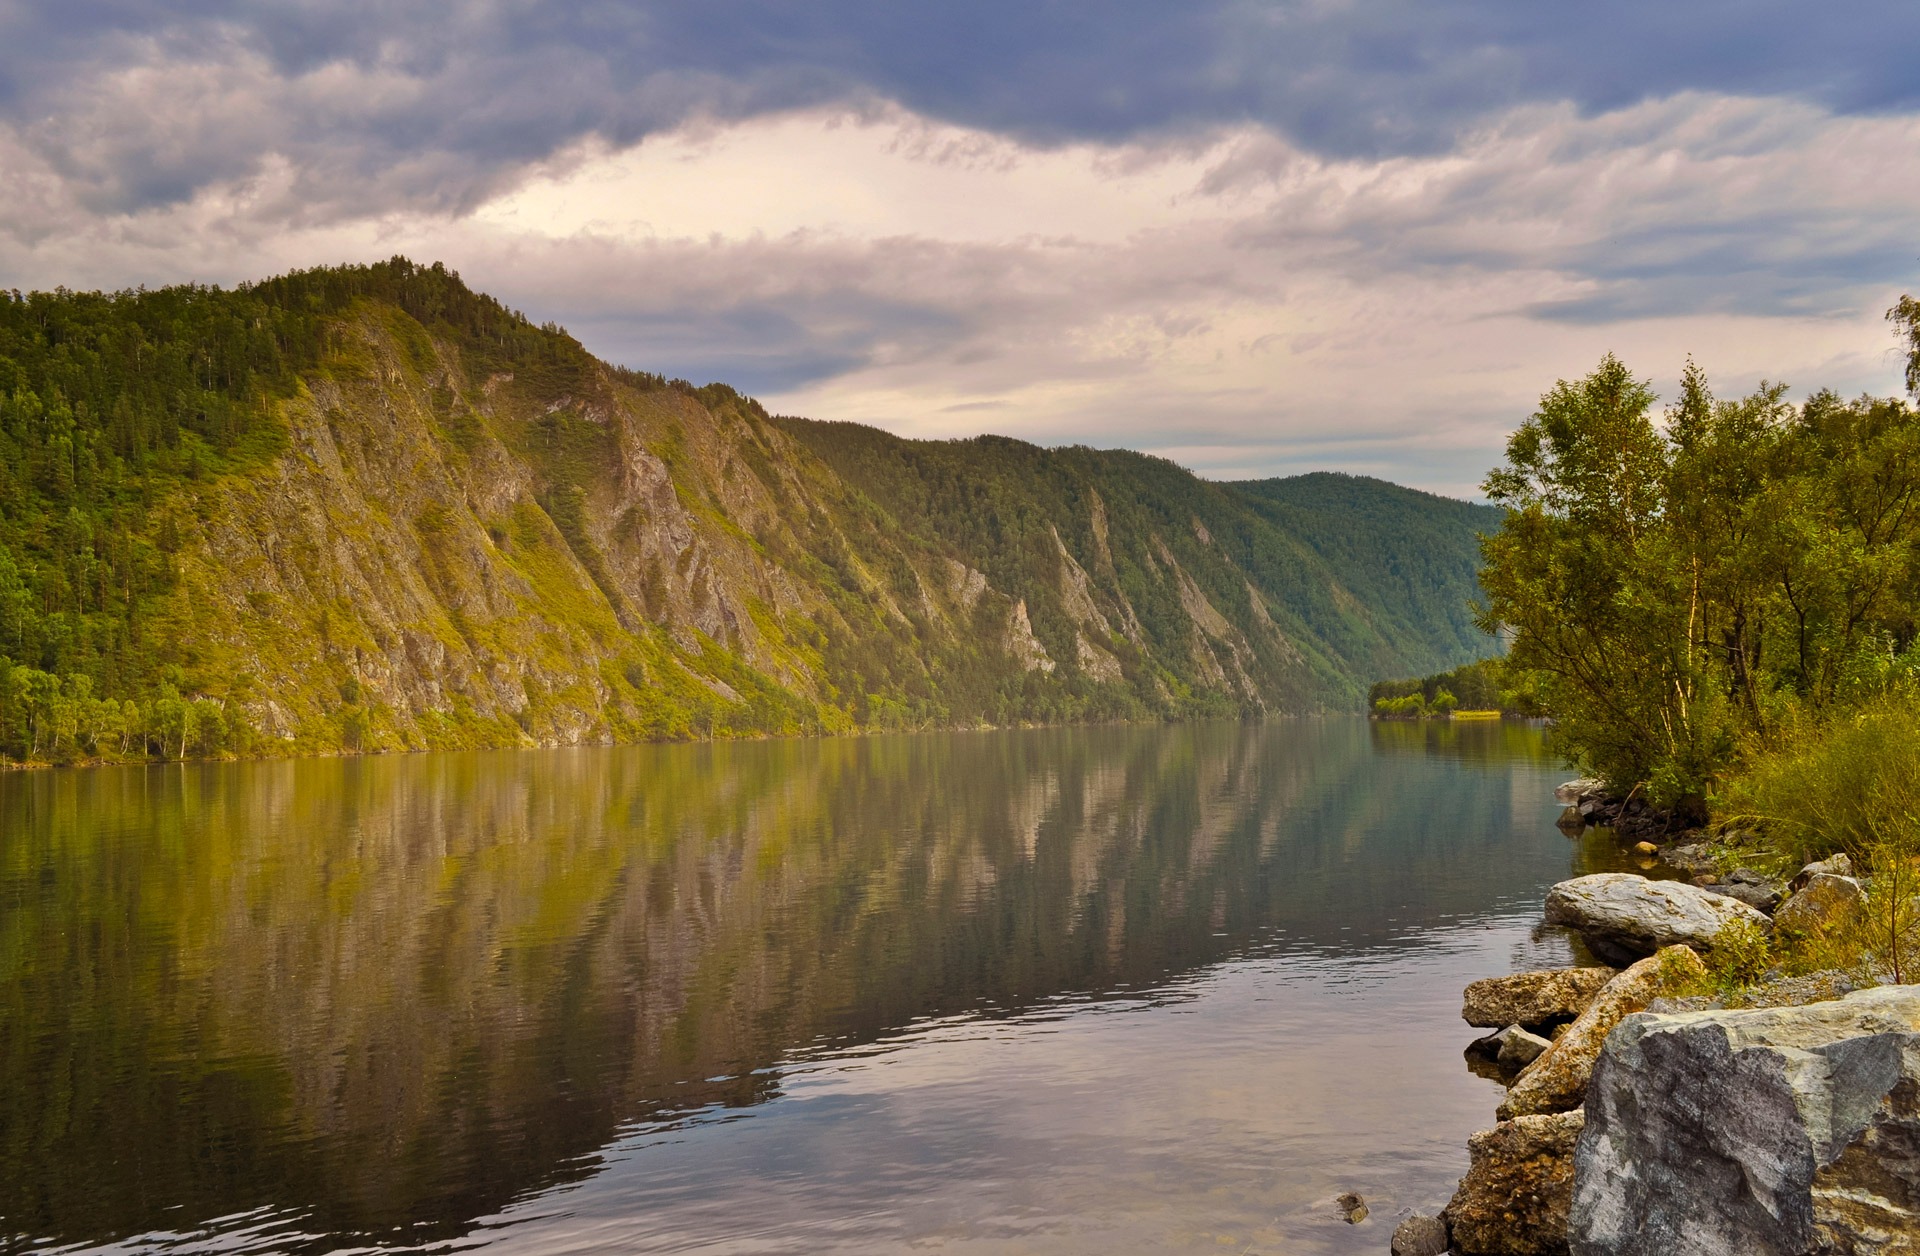
beach, landscape, tree, water, nature, grass, wilderness, mountain, cloud, morning, hill, lake, river, valley, mountain range, summer, vacation, travel, stream, reflection, autumn, reservoir, tourism, body of water, trees, leaves, rocks, mountains, branches, loch, rural area, landform, geographical feature, atmospheric phenomenon, mountainous landforms